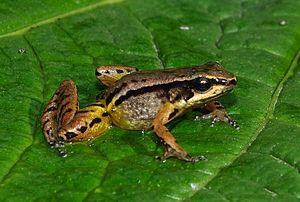
Hyloxalus subpunctatus est une espèce d'amphibiens de la famille des Dendrobatidae.